Corrosion engineering

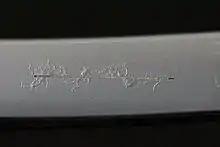
Filiform corrosion on painted aluminum

This form of corrosion is usually caused by a combination of corrosion and cyclic stress. Measuring and controlling this is difficult because of the many factors at play including the nature or form of the stress cycle. The stress cycles cause localized work hardening. So avoiding stress concentrators such as holes etc would be good corrosion engineering design.